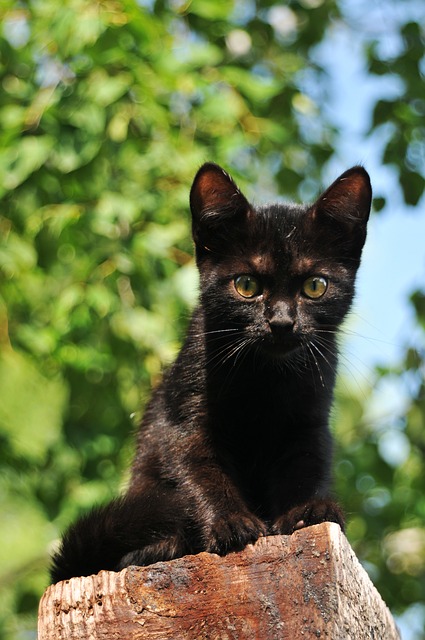
Label: cat